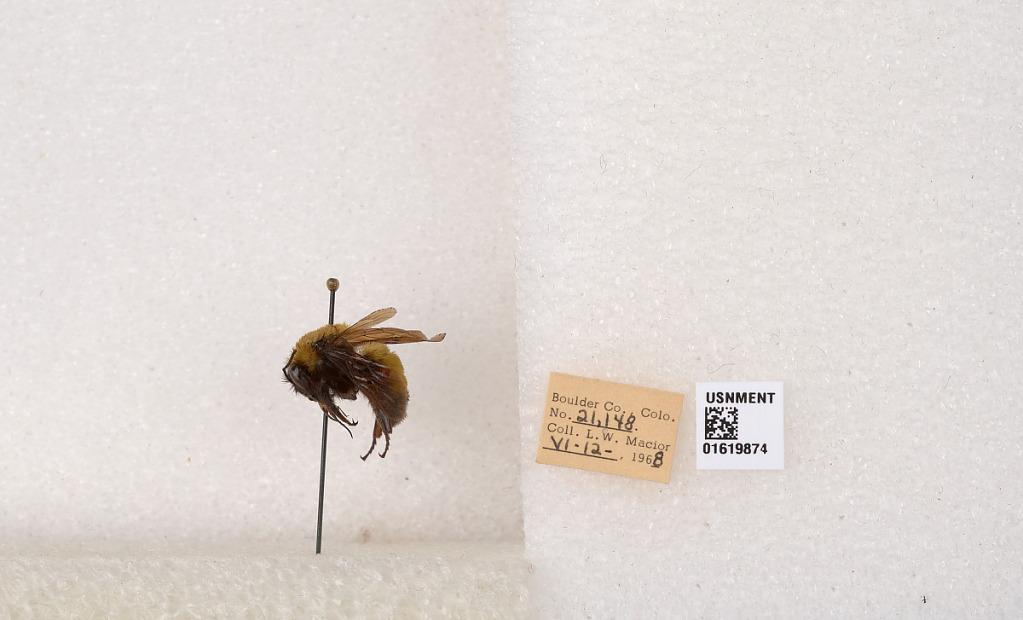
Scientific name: Bombus (Bombus) nevadensis Cresson